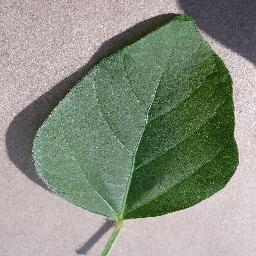
Label: Soybean___healthy